Setauket, New York

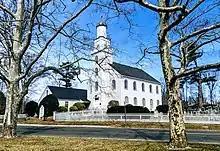
Presbyterian Church-Setauket

In the American Revolutionary War, the 1777 Battle of Setauket was fought on the village green. At the time, Loyalists controlled Setauket and had fortified the Presbyterian church for use as their stronghold. A Patriot force led by General Samuel Holden Parsons sailed across Long Island Sound from Fairfield, Connecticut, proposing to attack the Loyalists. Three hours of gunfire ensued before Parsons withdrew and returned to Connecticut, with minimal casualties for either side. During the gunfight, Parsons' men took cover behind "Patriots' Rock", which remains near the village green with a commemorative plaque. Because of this rock's massive size, it provided more than sufficient cover for the soldiers. Some of the bullets were embedded into the walls of the extant Caroline Church of Brookhaven.